Question: Please indicate a possible affordance area of drum that can be used for striking
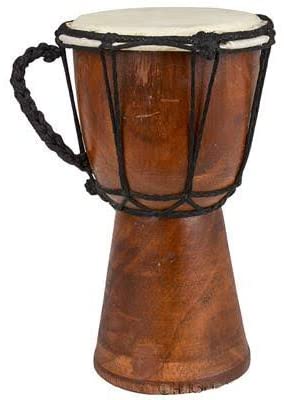
Answer: [62.5, 6.5, 262.5, 53.5]